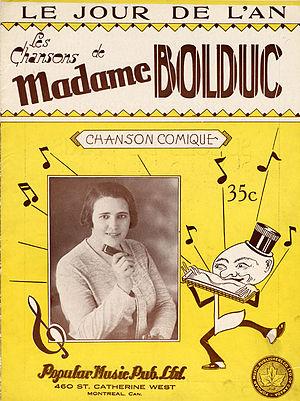
Mary Rose Anna Travers, dite La Bolduc, est une auteure-compositrice-interprète québécoise née le 4 juin 1894 à Newport en Gaspésie et morte le 20 février 1941 à Montréal. Musicienne autodidacte, considérée comme la première « chansonnière » du Québec, elle a connu un succès phénoménal auprès du public québécois et la consécration par le biais du disque.